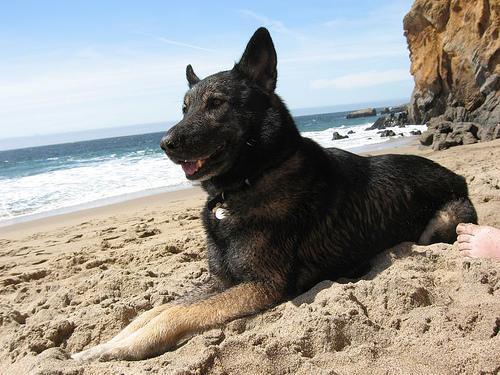
German_shepherd